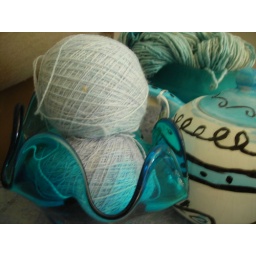
Alpaca Cloud in blue glass